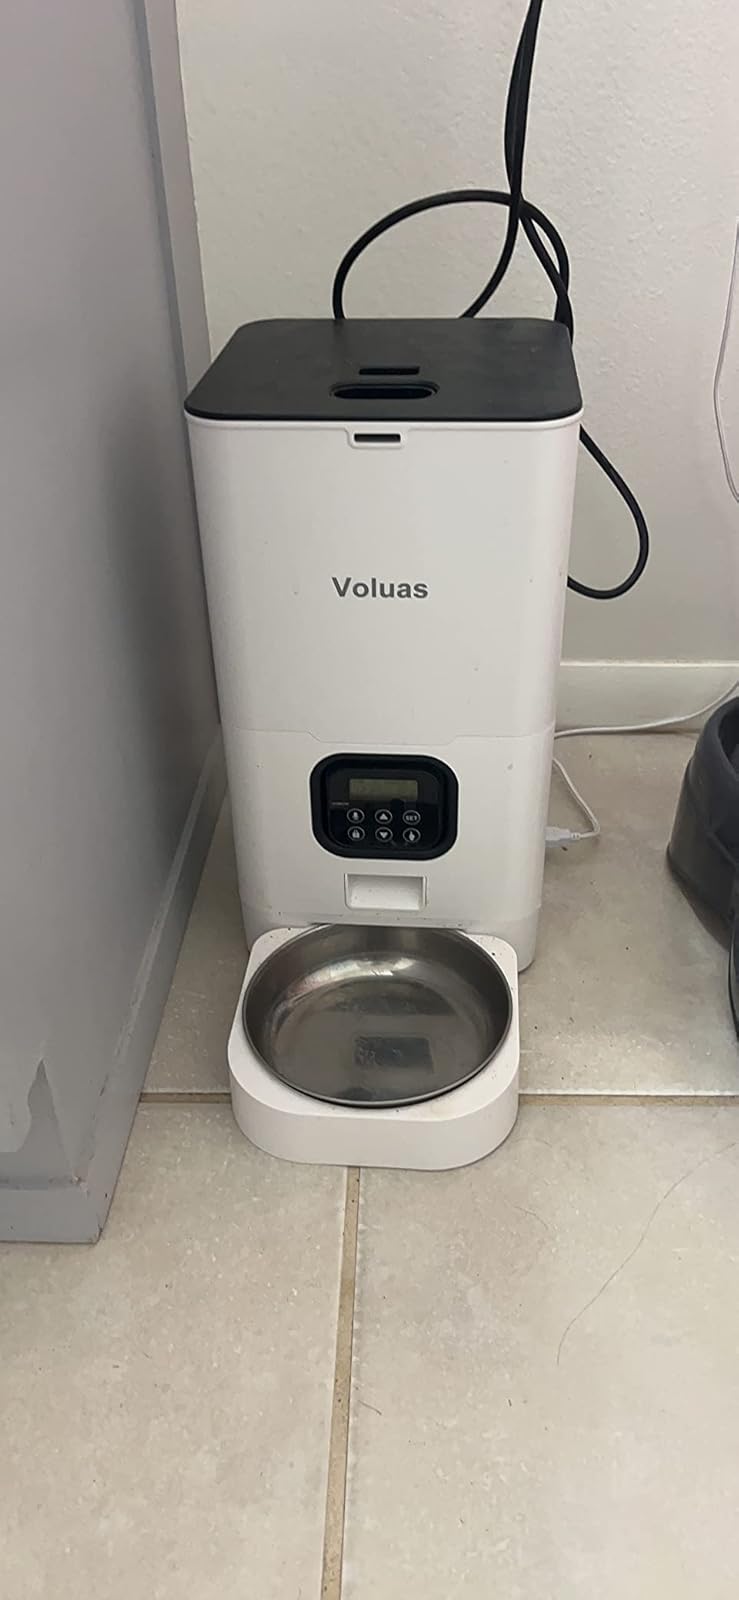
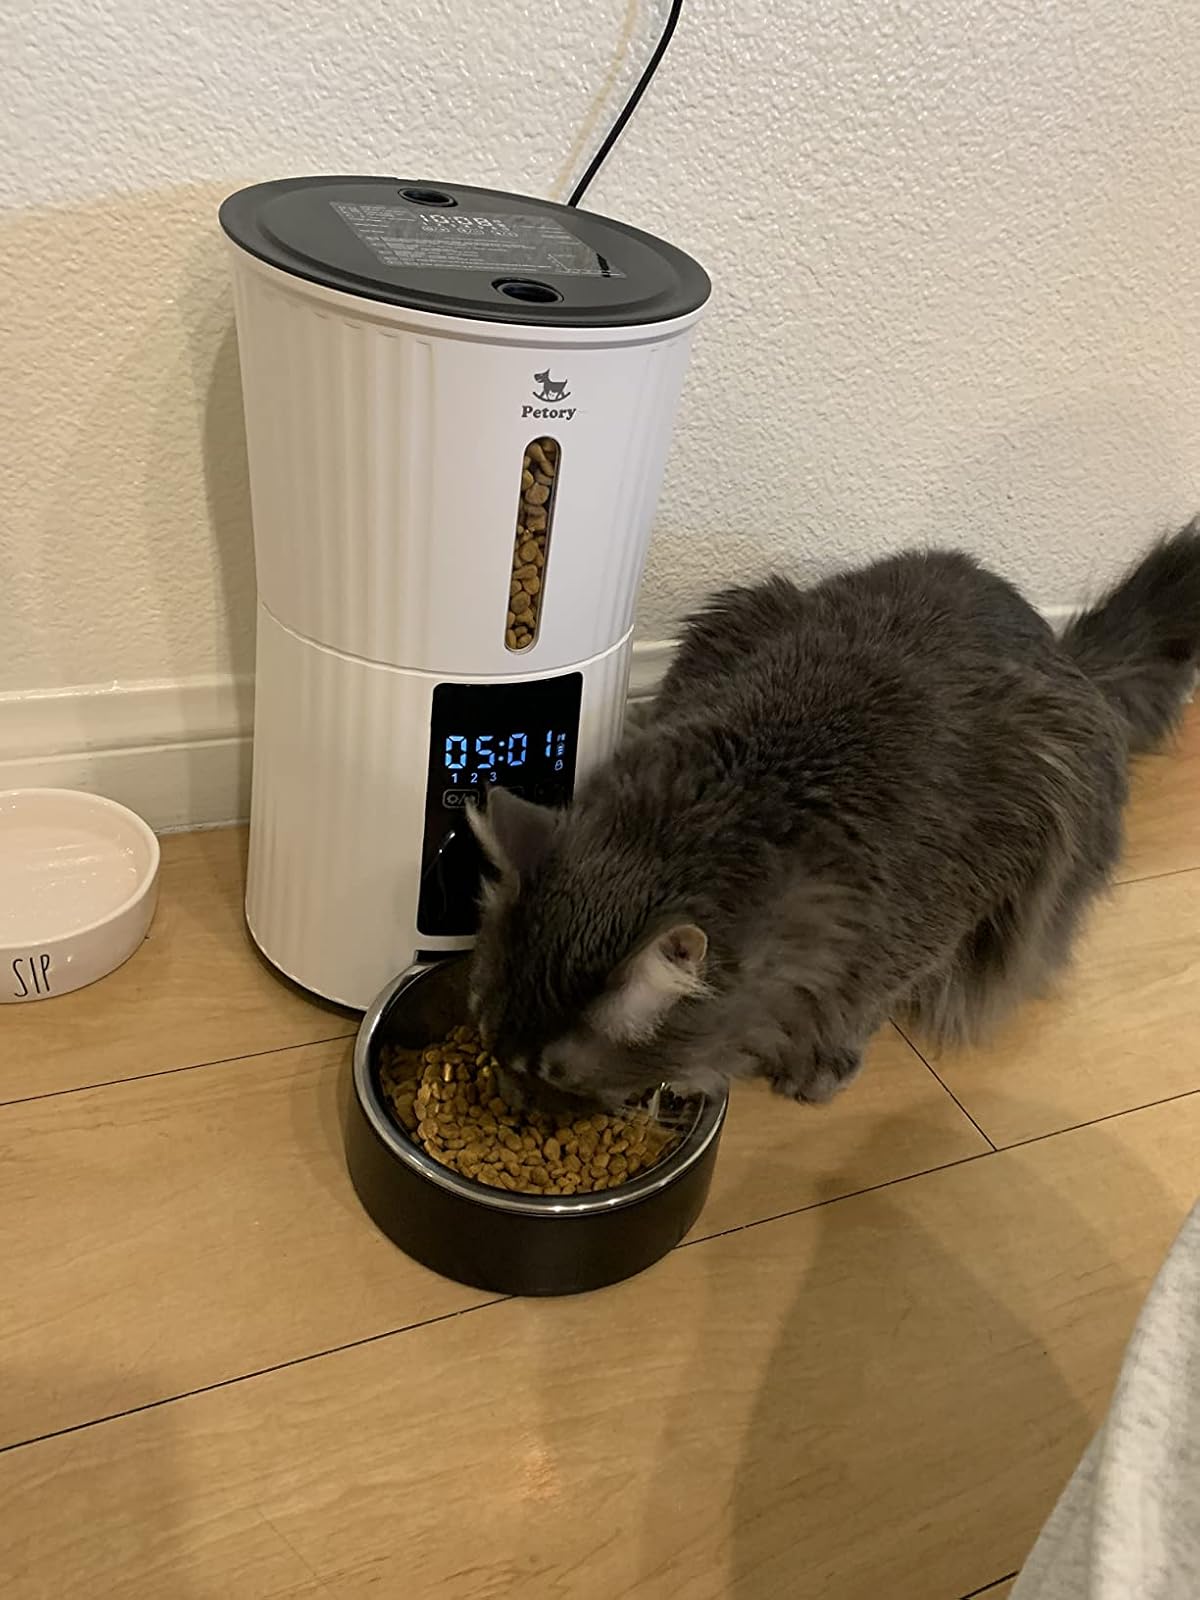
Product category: items_feeder
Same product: no